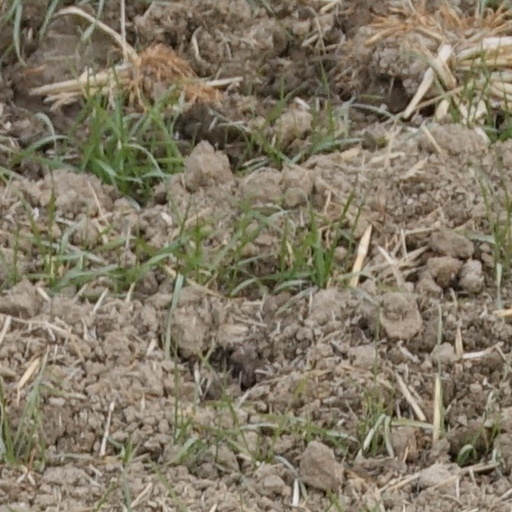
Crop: wheat